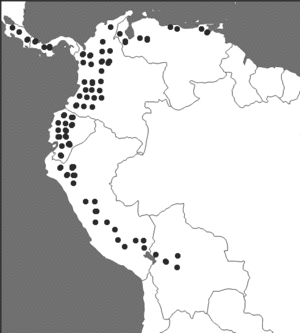
répartition de Cinchona pubescens, d'après Lennart Andersson, A Revision of the Genus Cinchona (Rubiaceae - Cinchoneae), Memoirs of the New York Botanical Garden, 80, 1998.